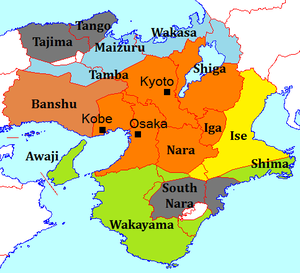
Le Kansai-ben est un dialecte du japonais utilisé par les habitants de la région du Kansai, appelée officiellement région de Kinki.